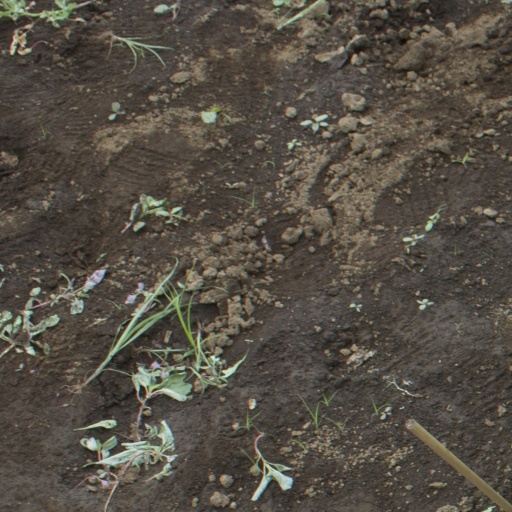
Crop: soybean